The Fourth Revolution: Energy

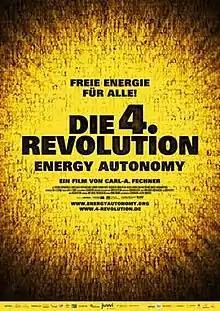
Film poster

The 4th Revolution: Energy Autonomy, also known as "Die 4. Revolution – Energy Autonomy", is a German documentary film about renewable energy by Carl-A. Fechner, released in 2010. It depicts a vision for a global society that obtains 100% of its energy from renewable sources and the complete reconstruction of the economy that this will require.